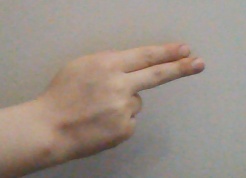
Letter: ain